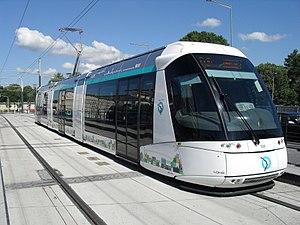
Une rame Translohr de la ligne T5 à la station ""Garges-Sarcelles""."
Le tramway, plus couramment le tram, est une forme de transport en commun urbain ou interurbain à roues en acier circulant sur des voies ferrées équipées de rails plats, et qui est soit implanté en site propre, soit encastré à l'aide de rails à gorge dans la voirie routière.
L'électricité existe depuis les débuts de l'univers qui est composé, selon des principes physiques, de « matière ». Son histoire vue par les hommes remonte aux débuts de l'humanité, car l'électricité est partout présente, très discrète la majorité du temps. Elle se manifeste parfois de manière très spectaculaire et brutale : par exemple sous forme d'éclairs associés au tonnerre et à des destructions.
NTL est une entreprise française, filiale d'Alstom, ayant son siège social à Hangenbieten en Alsace, près de Strasbourg. Elle est spécialisée dans la conception et la réalisation de systèmes de transport. Elle est issue de la division Translohr de l'industriel français Lohr.